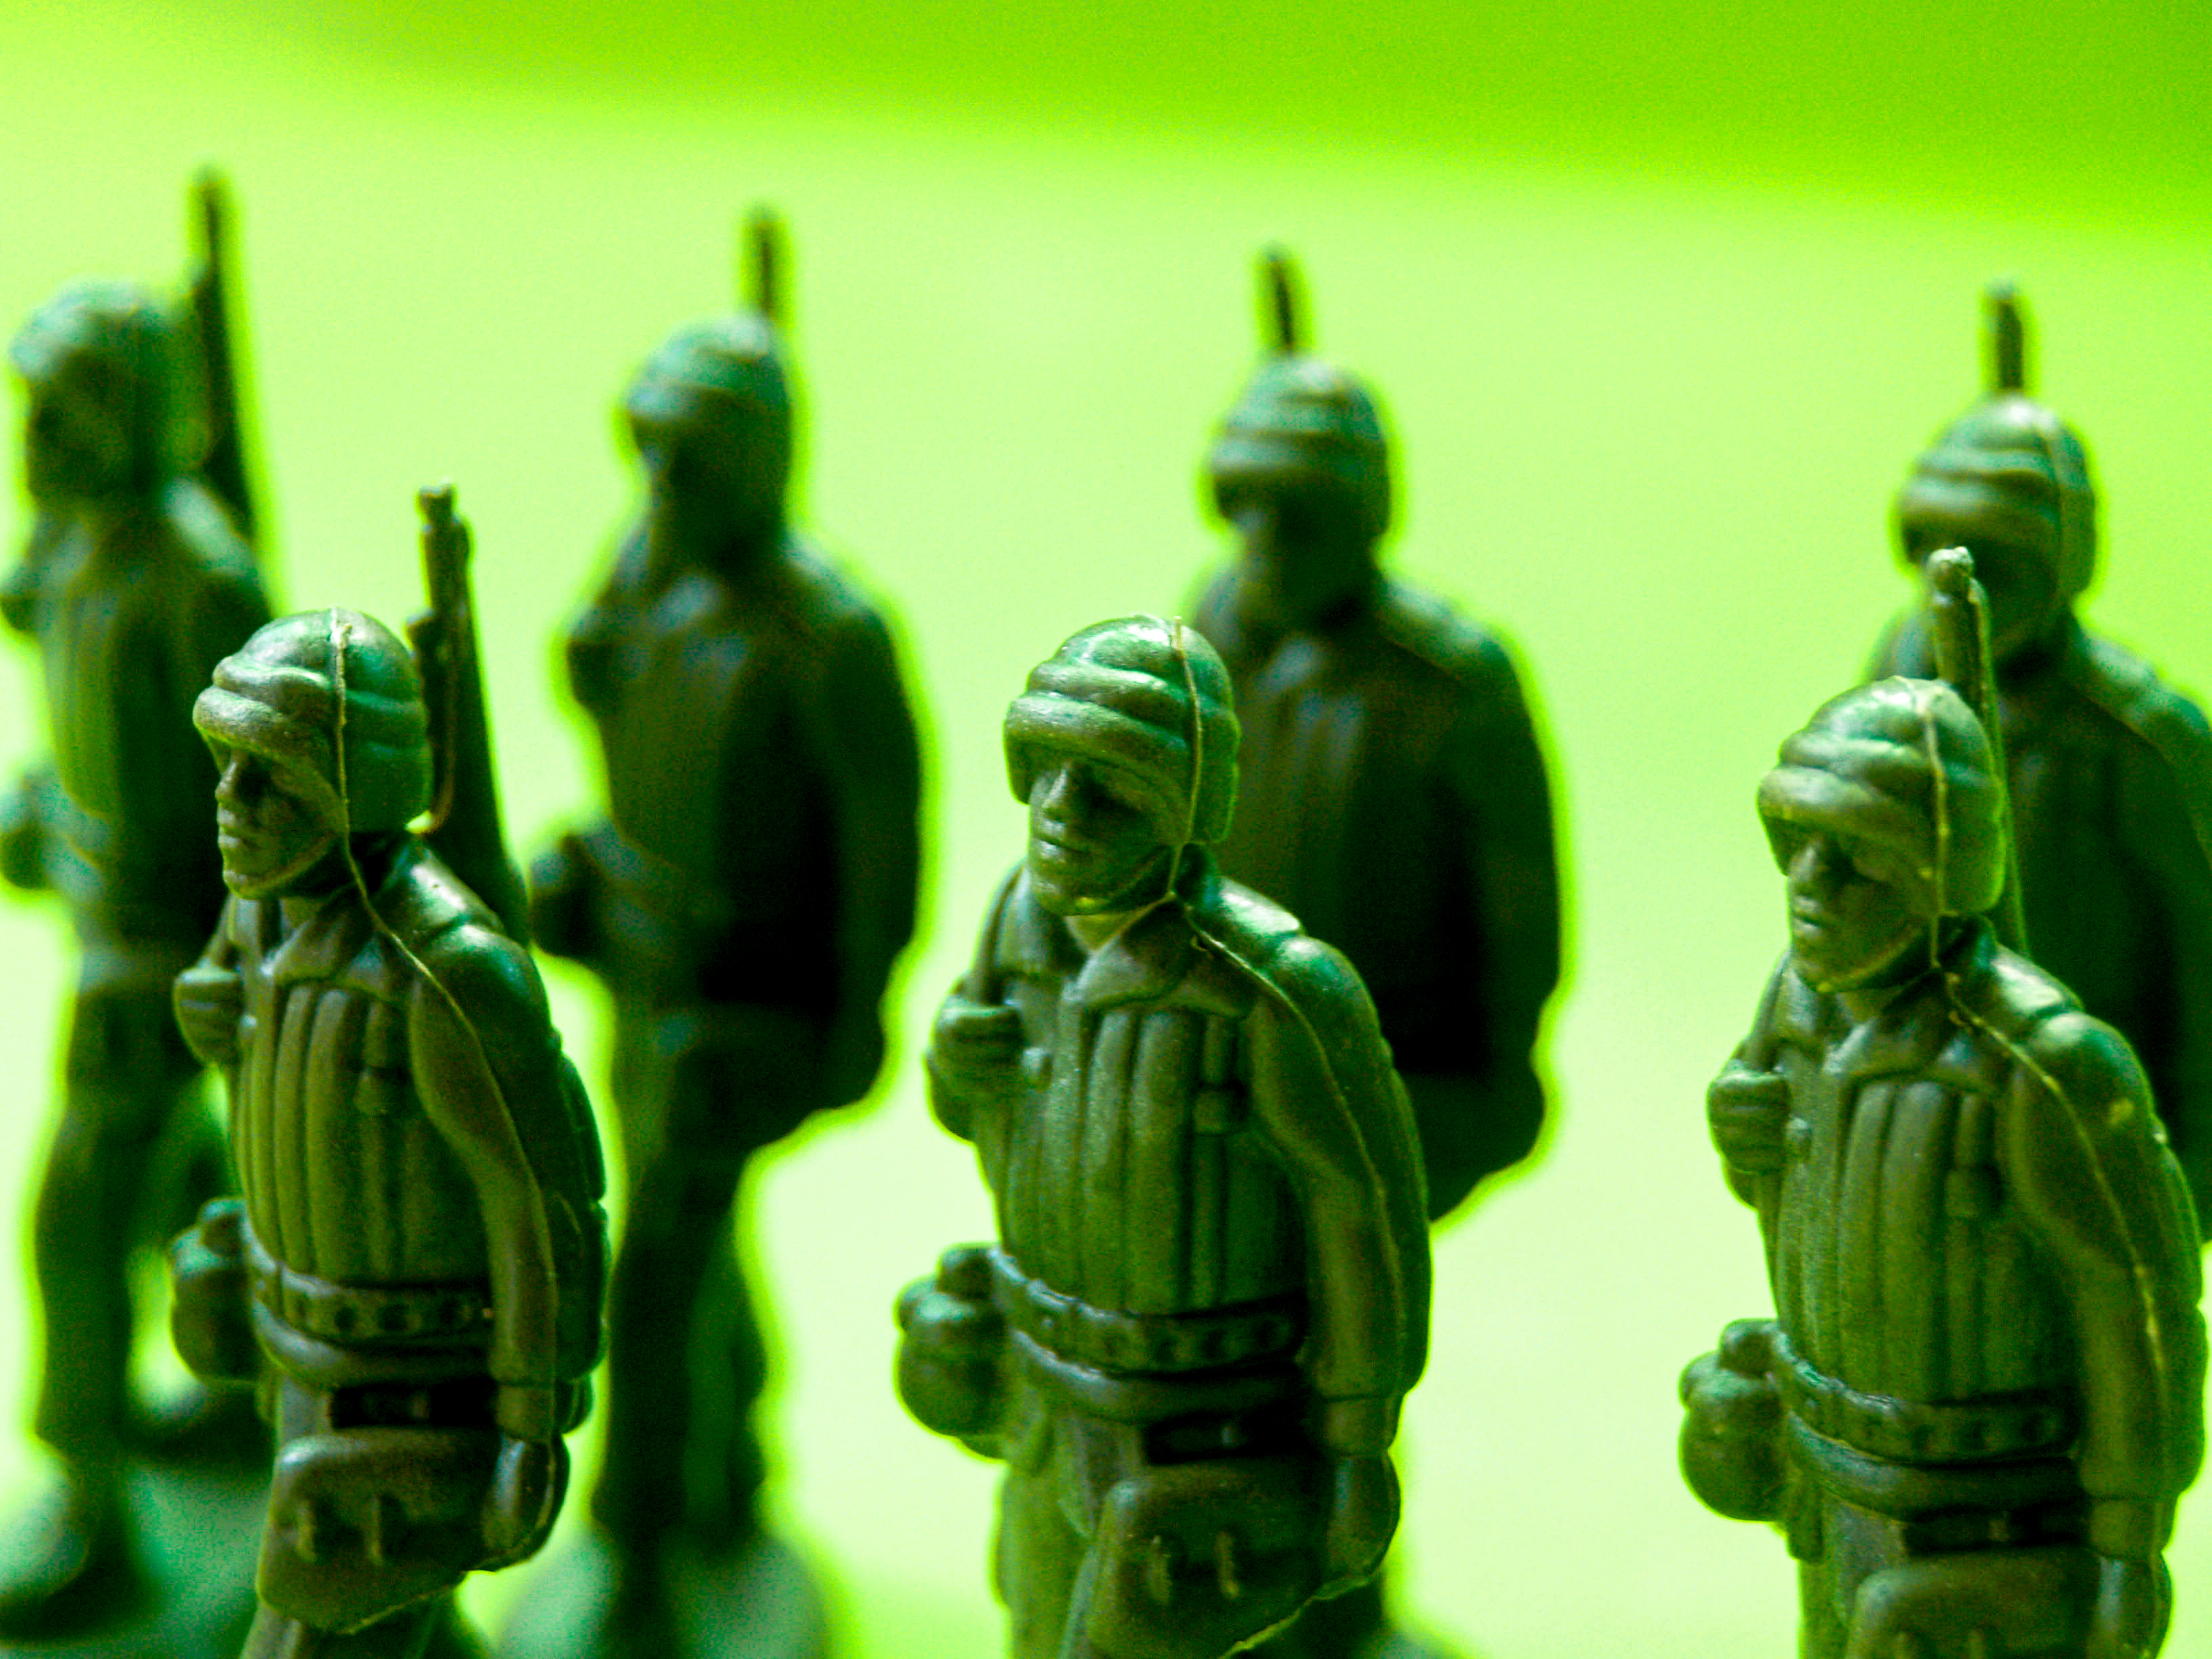
war, plastic, small, army, green, toy, weapon, military, gun, soldier, combat, tiny, isolated, object, model, troop, miniature, white, figurine, commando, play, man, figure, battle, attack, background, enemy, action, warfare, childhood, army men, statue